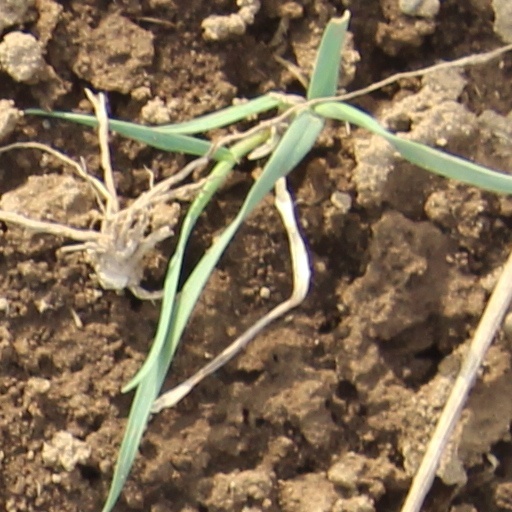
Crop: wheat